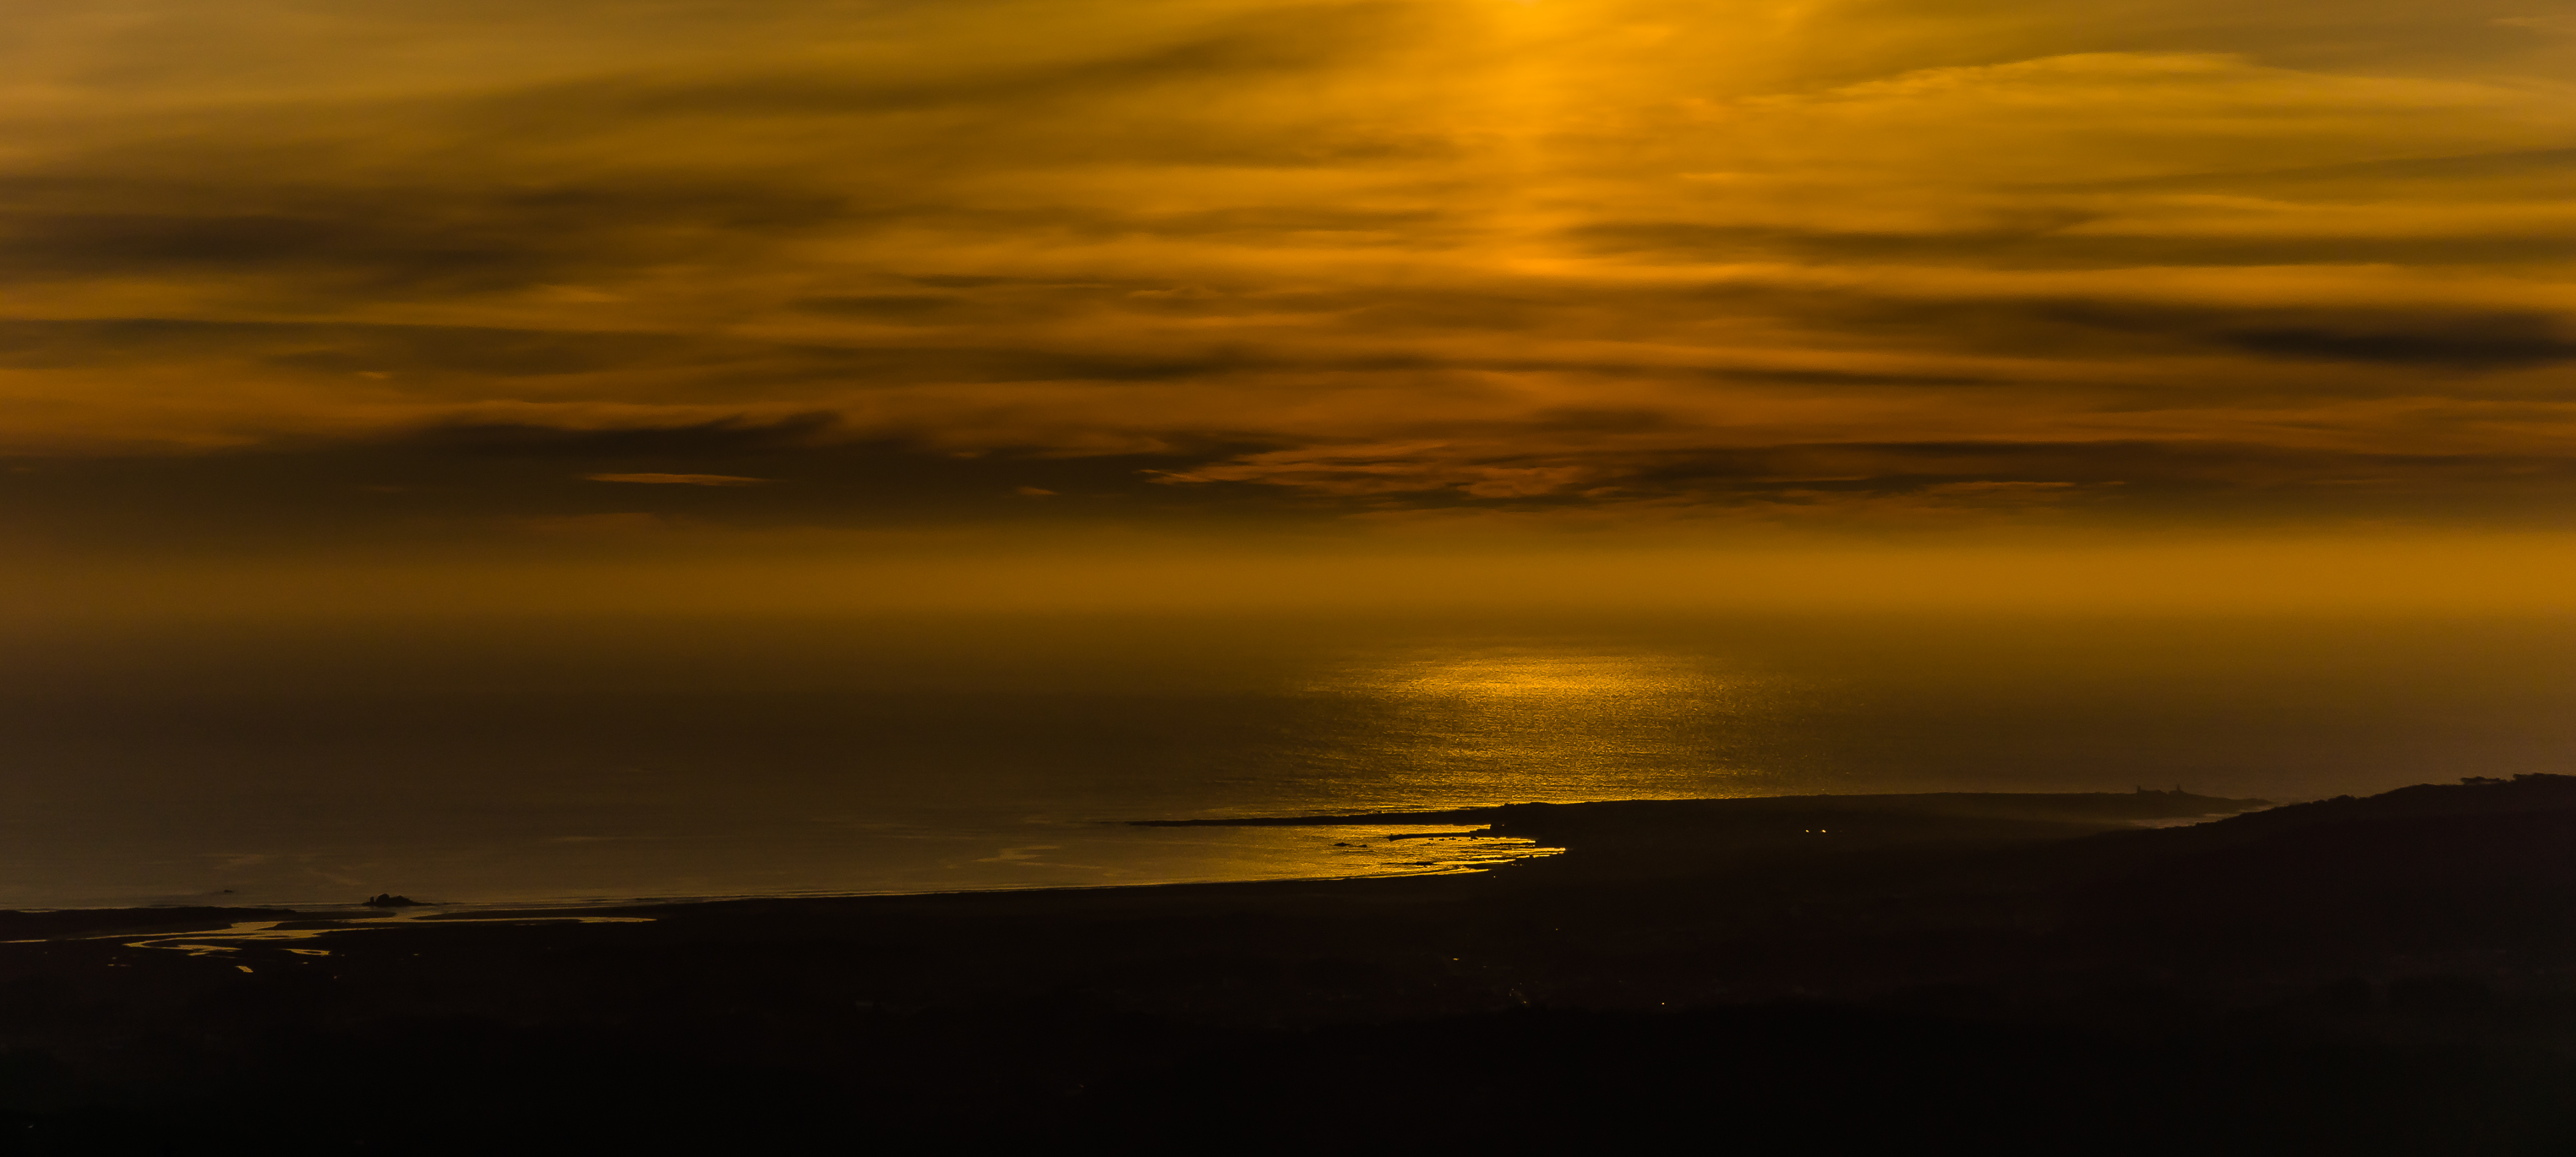
landscape, sea, coast, ocean, horizon, cloud, sky, sun, sunrise, sunset, sunlight, morning, wave, dawn, atmosphere, photo, dusk, evening, reflection, spain, puestadesol, galicia, paisajes, a77, loch, espana, g, ggl1, gaby1, xovesphoto, sonya77, sony16105mm, gphoto, xelodegalicia, afterglow, gabrielcoru a, gabycoru a, acoru a, aprobadocarami al, atmospheric phenomenon, red sky at morning